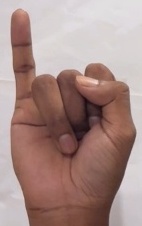
ASL sign: I